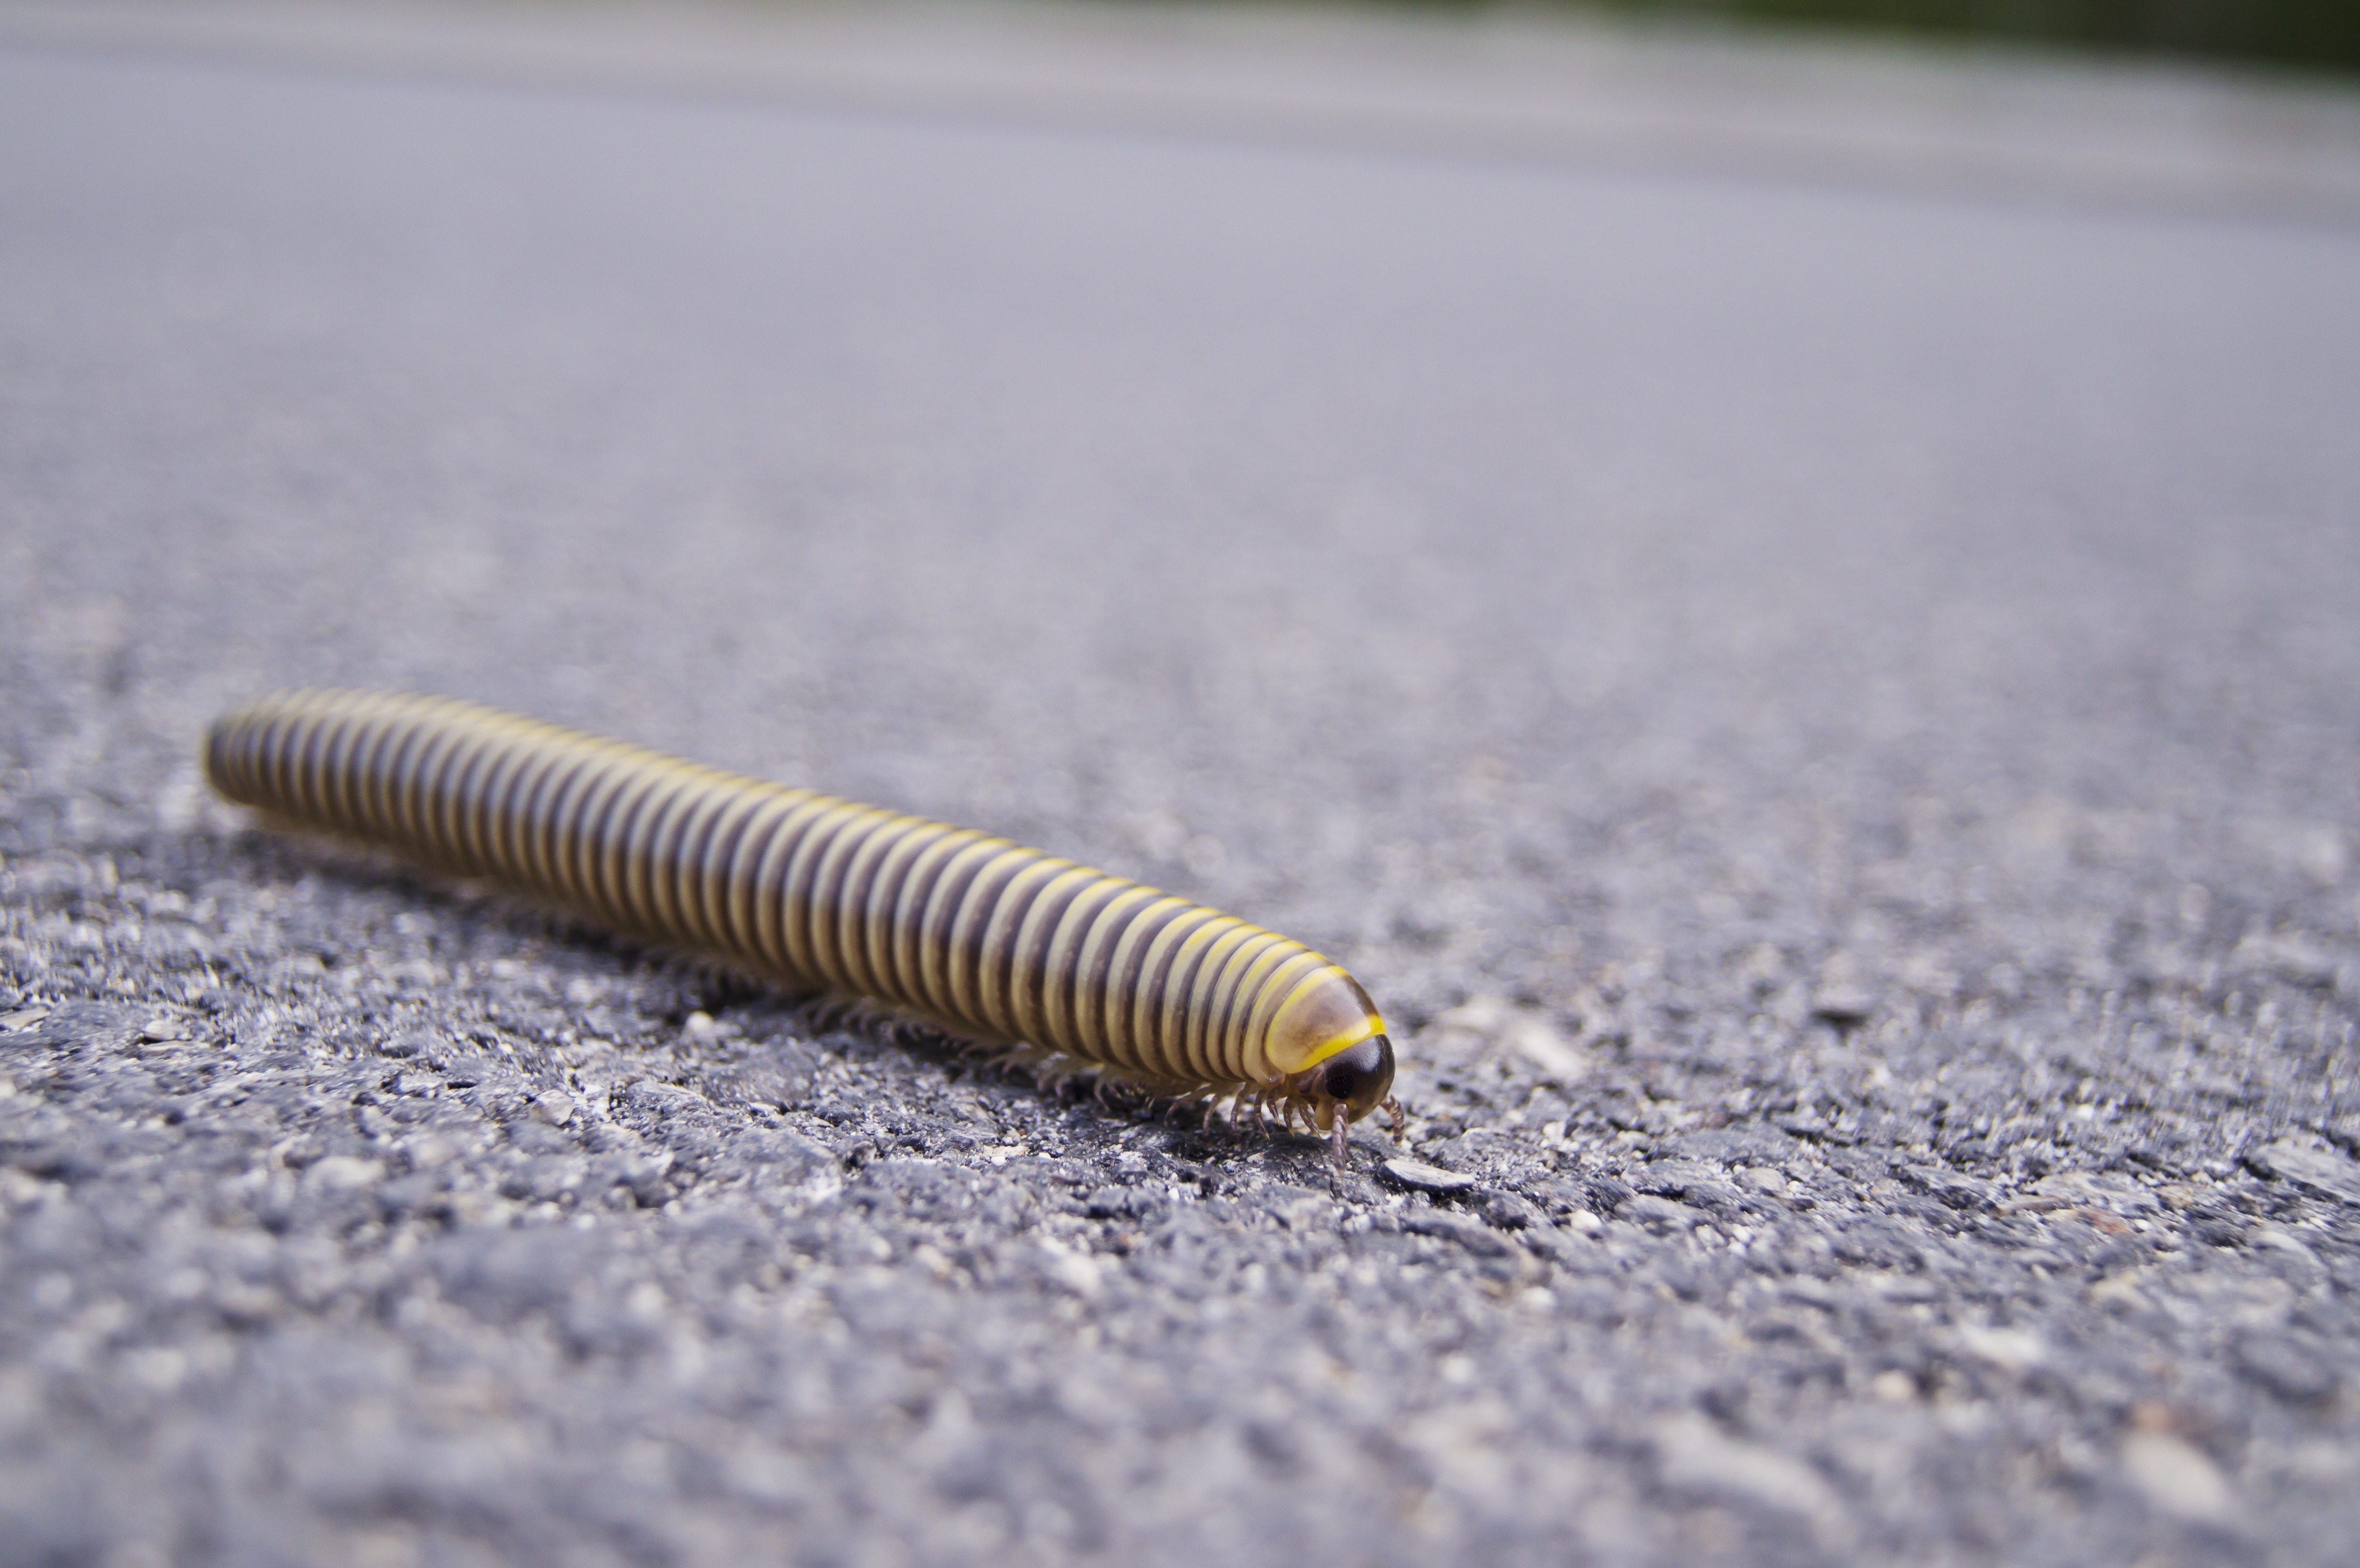
asphalt, insect, fauna, invertebrate, close up, worm, larva, macro photography, centipedes